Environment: real
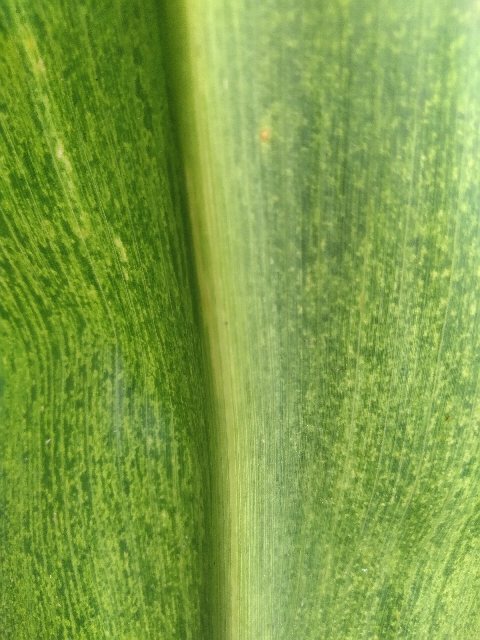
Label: lethal_necrosis